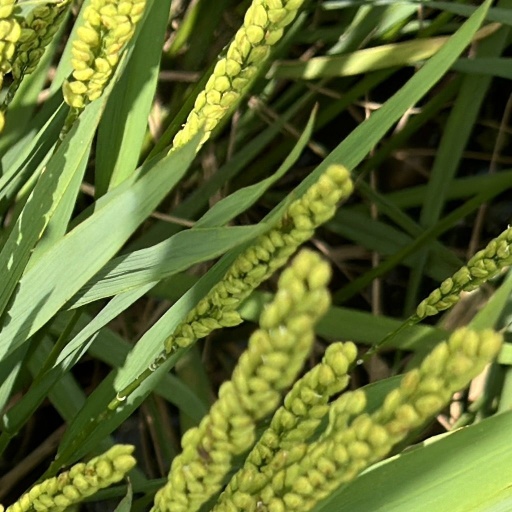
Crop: rice